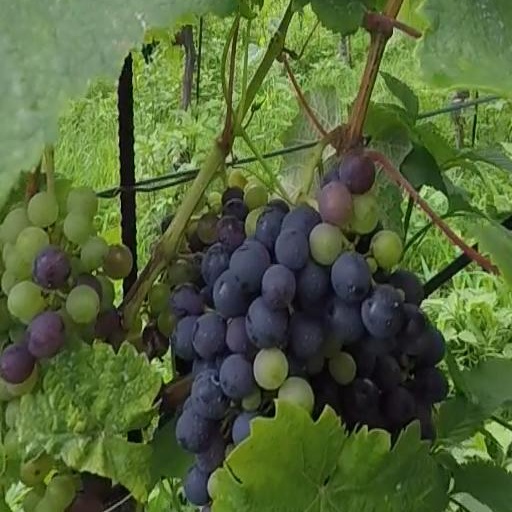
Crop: grape